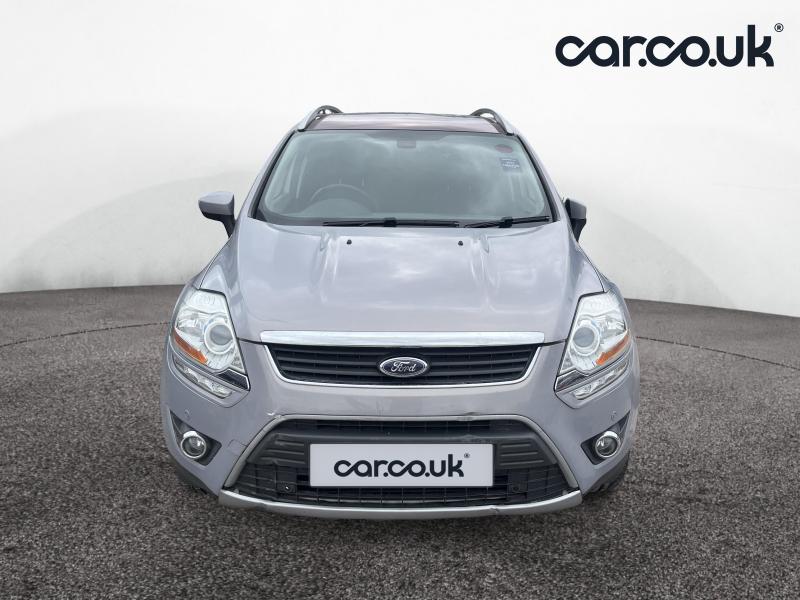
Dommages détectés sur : pare-choc avant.
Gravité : mineur